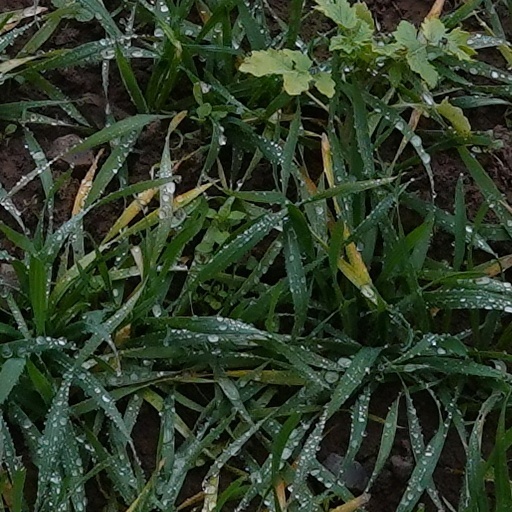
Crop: wheat